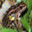
Label: frog